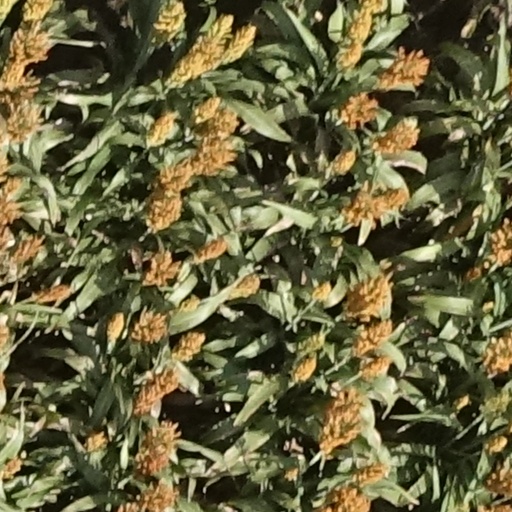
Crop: sorghum